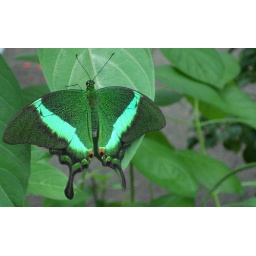
This was taken on Memorial Day 2008 at the butterfly house in Faust Park, St. Louis, MO.